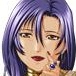
Portrait style: Anime Portrait